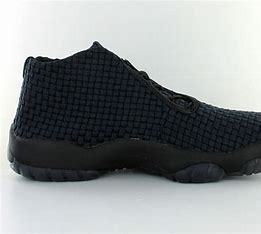
Brand: Jordan
Model: Future